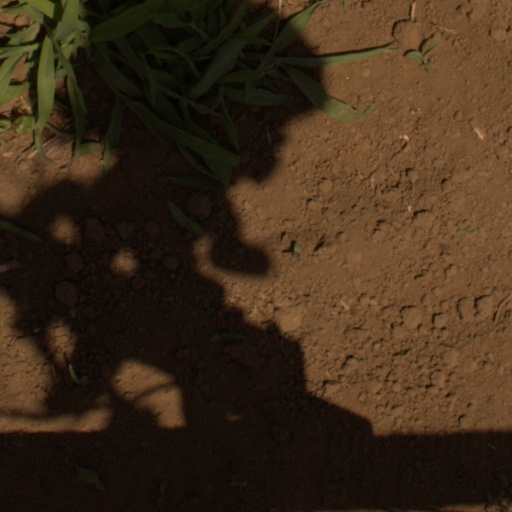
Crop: Jerusalem artichoke